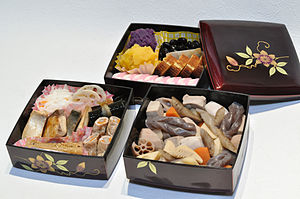
Osechi ryouri
Æsker med osechi.
Osechi ryouri er traditionelle japanske nytårsretter. Det er en tradition, der begyndte i Heian-perioden. Osechi kan nemt kendes på deres specielle æsker, der minder om bento-bokse. Ligesom bento-bokse stables juubako ofte før og efter brug.